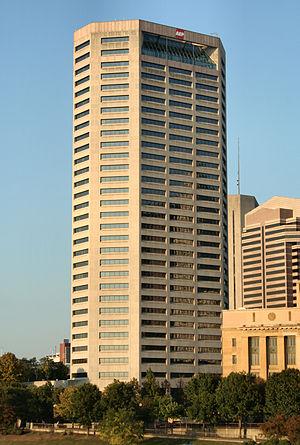
American Electric Power est une société par actions américaine du secteur énergétique qui produit, transporte et distribue de l'électricité dans 11 États. AEP figure parmi les plus grands producteurs d'électricité du pays, avec environ 80 centrales d'une puissance installée totale de 39 000 mégawatts. Ses ventes d'électricité ont atteint 195 térawatts-heurse en 2009.